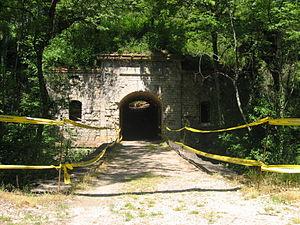
pont fort. This picture is of Fort Brule in the French commune of Asnières-lès-Dijon.
Asnières-lès-Dijon est une commune française située dans le département de la Côte-d'Or en région Bourgogne-Franche-Comté.